Methodist Episcopal Church of West Martinsburg

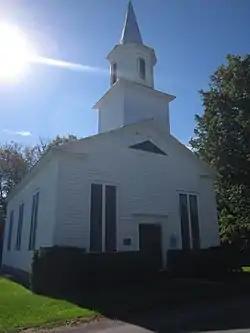
Methodist Episcopal Church of West Martinsburg, September 2011

Methodist Episcopal Church of West Martinsburg, also known as West Martinsburg Methodist Church, is a historic Methodist Episcopal church located at West Martinsburg in Lewis County, New York. It dates to about 1840 and is of frame construction with clapboard siding. It is rectangular in plan with a simple gable roof. It features a two-stage bell tower surmounted by a steeple.